Claude Poullart des Places

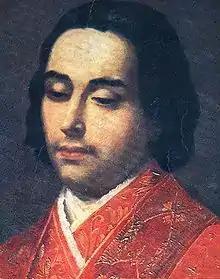
Des Places after his ordination as a priest

Claude-François Poullart des Places, C.S.Sp. (26 February 1679 – 2 October 1709) was a French Catholic priest who founded the Congregation of the Holy Spirit in 1703 at the age of 24. The decree opening his cause of canonization was promulgated on 1 October 1989, but has not yet proceeded to his beatification.